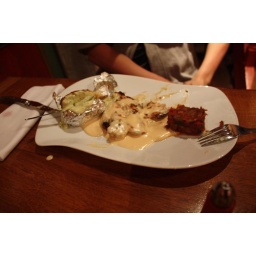
chicken in white sauce